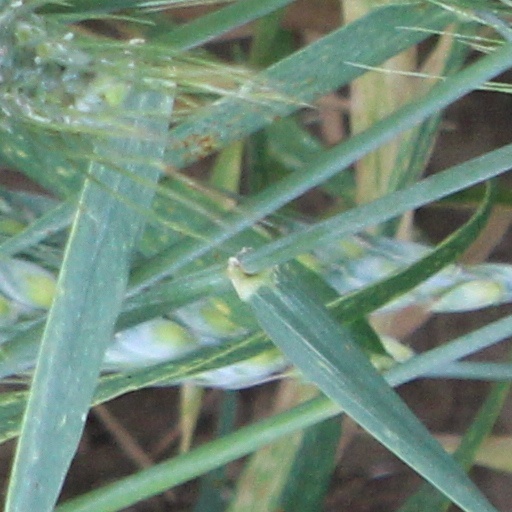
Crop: wheat